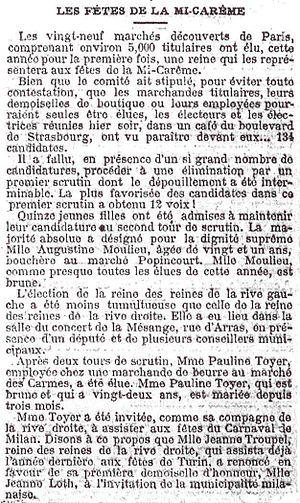
Compte-rendu d'élections de reines de la Mi-Carême parisienne en 1905.
La Mi-Carême à Paris, longtemps appelée également Fête des Blanchisseuses, est de facto au moins depuis le XVIIIᵉ siècle la fête des femmes de Paris dans le cadre du très féminin Carnaval de Paris.